Farris and Evelyn Langley House

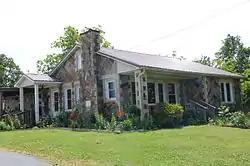

The Farris and Evelyn Langley House is a historic house at 12 Langley Lane in Republican, Arkansas. It is a rectangular frame house, its exterior finished in stone veneer with cream-colored brick trim. A gabled roof covers the house, extending over a recessed entry porch, its corner supported by a brick post. The ranch-style house was built in 1956 by Silas Owens, Sr., a mason noted regionally for his distinctive style. Hallmarks of his style are evident in this house, including the cream brick, and angled placement of the stones on the building's larger surfaces.